Tampa Bay Buccaneers

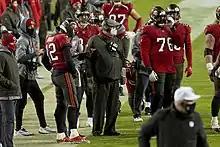
Bruce Arians and Tom Brady in the 2020 Wild Card game against the Washington Football Team

On January 1, 2014, Lovie Smith was hired as the new head coach of the Buccaneers, replacing Greg Schiano. Smith had previously spent 5 seasons with the Buccaneers from 1996 to 2001 coaching the linebackers under Tony Dungy. During his first news conference with the Bucs, Smith talked about restoring the quality of the team from the late 1990s and early 2000s: "There was a certain brand of football you expected from us," Smith said. "You know we would be relentless. There was a brand of football that you got from us each week at Raymond James Stadium. It was hard for opponents to come in and win. We have gotten away from that a little bit, and it's time ... for us to become a relevant team again."